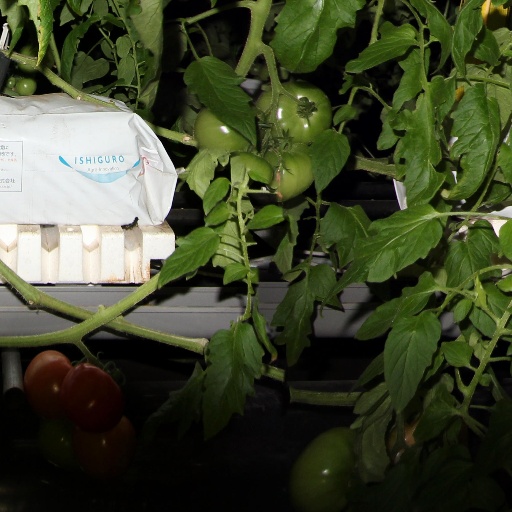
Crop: tomato